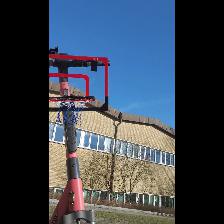
Label: NonHuman